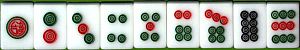
Mahjong
Brikkerne: Her kuløren "cirkler" fra 1 til 9.
Mahjong er et firpersonersspil af kinesisk oprindelse. Det spilles med ofte smukt dekorerede brikker der traditionelt er fremstillet af ben og bambus men også kan være af plastic.